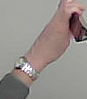
Product: toblerone_black